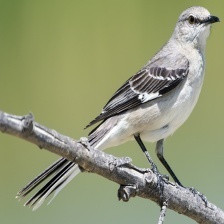
Species: NORTHERN MOCKINGBIRD
Scientific name: MIMUS POLYGLOTTOS